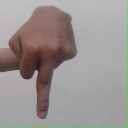
अक्षर: प